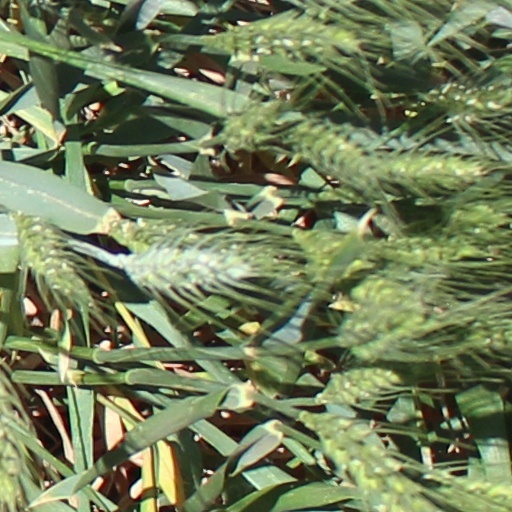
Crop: wheat